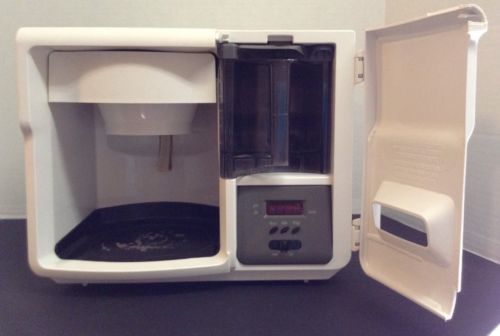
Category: coffee maker